Jayant Raj Kushwaha

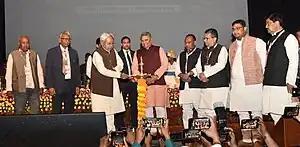
Jayant Raj (second from right) participating in Krishi Samagam program along with Alok Kumar Mehta (third from right) and Bihar Chief Minister Nitish Kumar.

On 9 August 2022, Janata Dal (United) (JDU) led by Nitish Kumar broke its ties with the Bhartiya Janata Party. Chief Minister Nitish Kumar joined hands with erstwhile political rival Rashtriya Janata Dal (RJD) led by son of Lalu Prasad Yadav, Tejashwi Yadav. Jayant Raj, who was serving as minister for rural works resigned from his post and in the new government formed after coalition of RJD, JDU, Indian National Congress and other smaller parties, Raj was again reappointed minister, this time for Minor Water Resources in Eighth Nitish Kumar ministry.